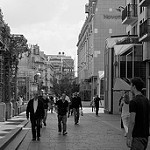
Label: B & W